Sendling's night of murder

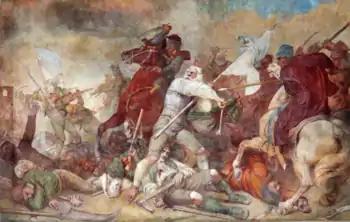

Sendling's Christmas (night) of murder (German: Sendlinger Mordweihnacht) was a massacre in 1705 in Sendling, then 2 km south west of Munich. An army of peasants, protesting the Austrian regime during the Bavarian People's Uprising, had marched on Munich, but was betrayed from within and massacred. Some 1,100 peasants were killed.